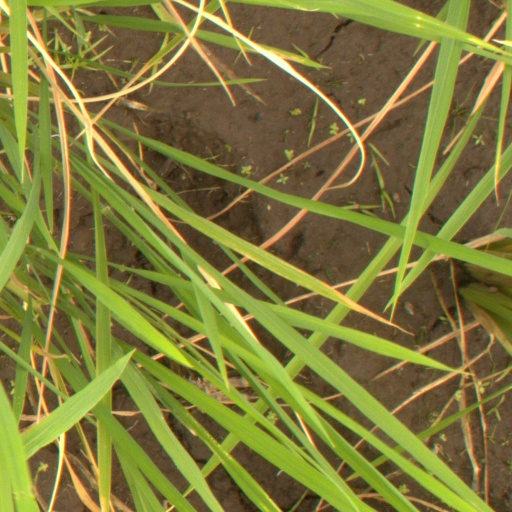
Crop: rice